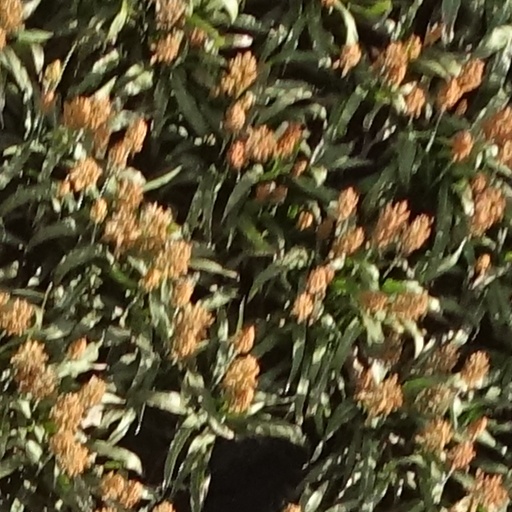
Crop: sorghum